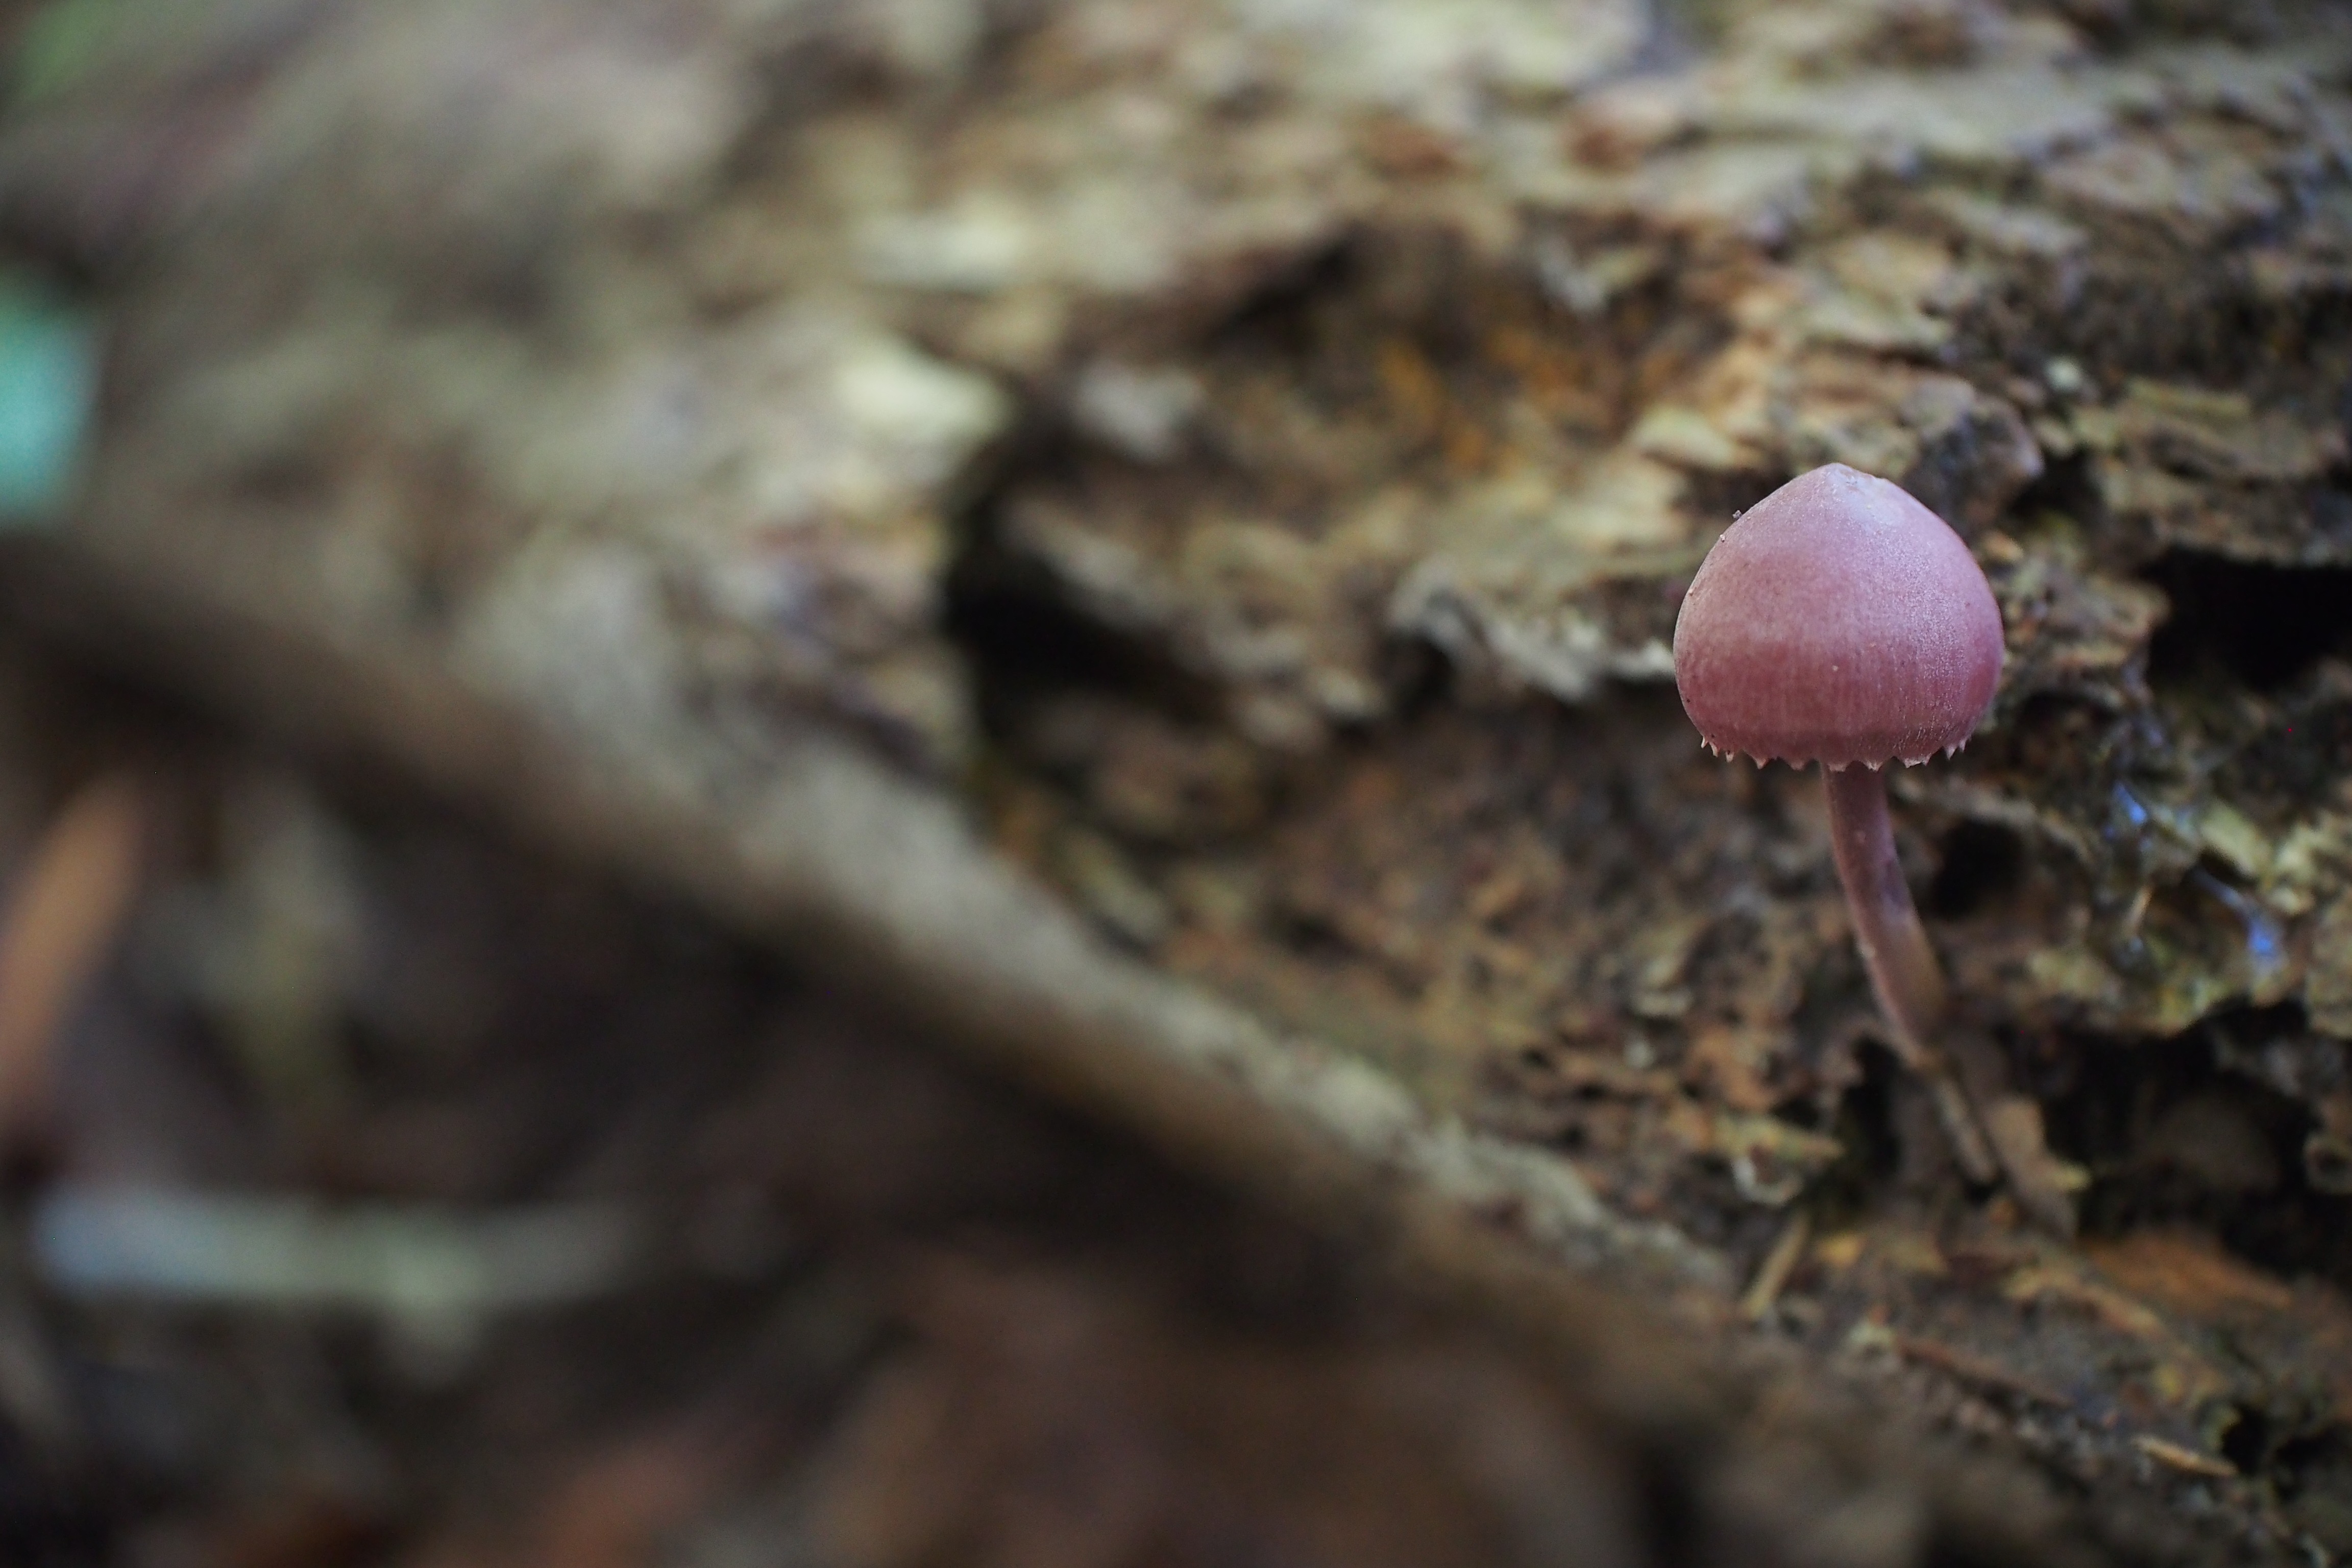
flower, soil, mushroom, flora, fauna, close up, fungus, cctvlens, cmountlens, 25mmf14, macro photography, edible mushroom, agaricomycetes